John C. Heenan

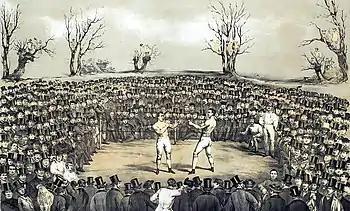
The Sayers–Heenan fight as depicted by ex-boxer Jem Ward.

In a fierce and protracted battle, both men were handicapped from an early stage – Sayers by an injury to his right arm after it was hit with a heavy blow in the 6th round, and Heenan by being unable to see through his swollen right eye, an injury he picked up in the 7th round. The action went on for forty-two rounds spread over more than two hours, by the end of which Heenan's face was so cut and bruised as to be virtually unrecognisable (in addition to his right-eye being closed early in the contest, it was observed that his left eye was nearly shut in the 33rd round).